Prostitution in ancient Rome

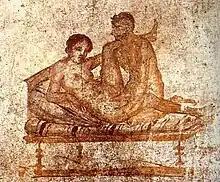
An erotic bed scene from a mural of Pompeii

The arches under the circus perimeter were a favored location for prostitutes. These vaulted arcade dens were thought to resemble furnaces "fornices", from which derives the English word "fornication".